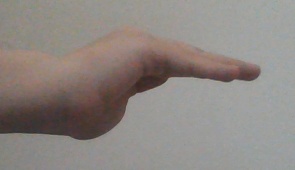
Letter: haa